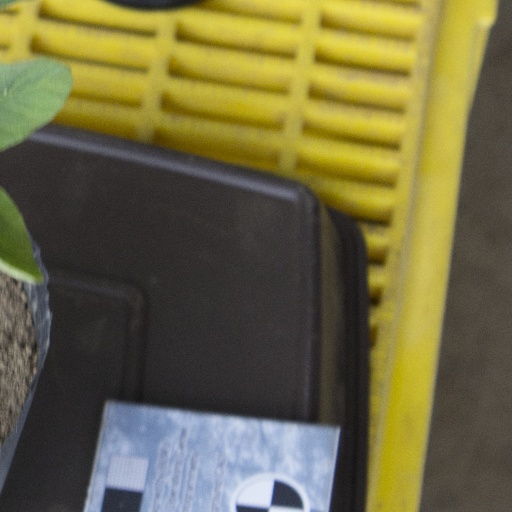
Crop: soybean